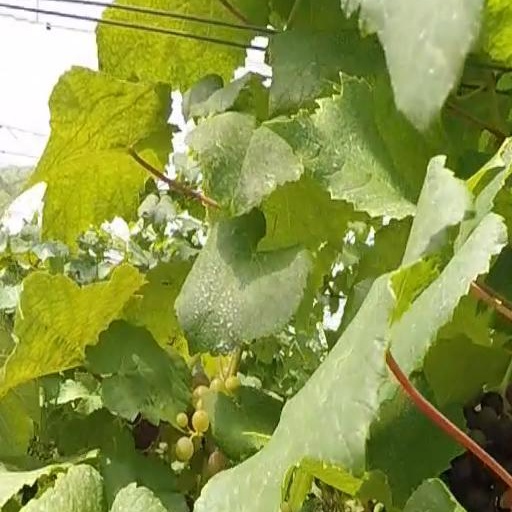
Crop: grape